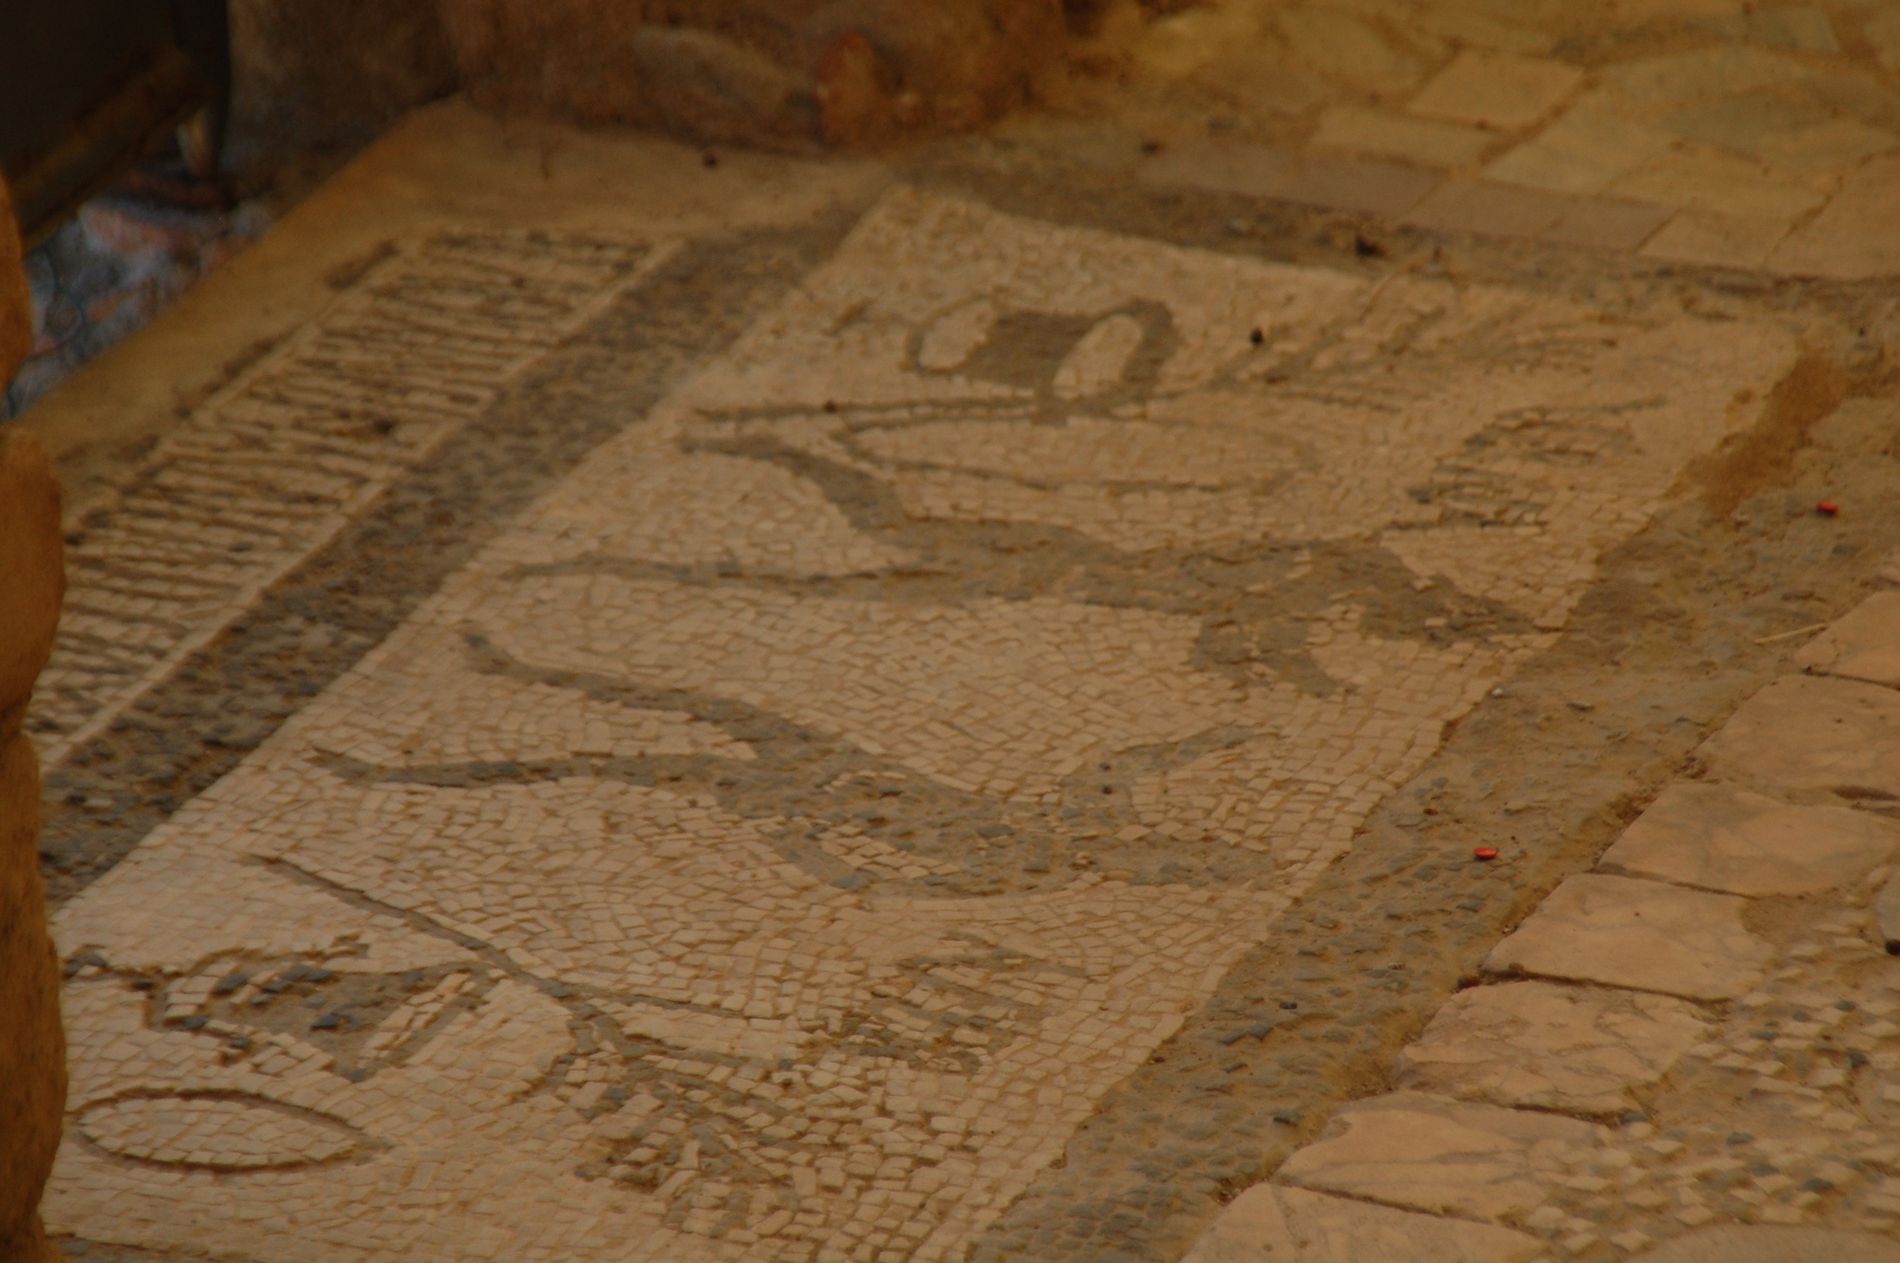
Ancient Patterns on the Floor
The photo shows an old Pattern on floor with faded patterns made of small tiles. The tiles form designs that look like animals or symbols.
Low Angle. This shot captures a close view of a floor in a historic place. The scene is warm with brown and golden tones, giving an old and quiet feeling. The place looks peaceful, like a museum or an ancient site. The light is soft and warm.  The atmosphere feels calm and respectful, as if you're stepping into history.
Labels: Path, Walkway, Archaeology, Floor, Flooring, Flagstone, Road, Home Decor, Tile, Cobblestone, Slate, Art, Rug, Mosaic, Brick, Ancient Pattern
Camera: NIKON CORPORATION NIKON D40
Lens: Sigma 28-300mm F3.8-5.6 Aspherical, (2147483647)
Aperture: F5.6
Exposure: 1/500 sec
ISO: 400
Focal length: 150.0 mm